Prince Johann Georg of Hohenzollern

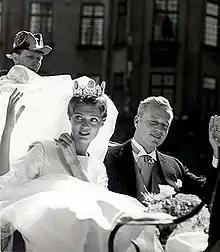
Princess Birgitta and the bridegroom, Johan Georg von Hohenzollern, after their wedding ceremony

Prince Johann Georg of Hohenzollern ("Johann Georg Carl Leopold Eitel-Friedrich Meinrad Maria Hubertus Michael"; 31 July 1932 – 2 March 2016) was a German prince, and through his marriage to Princess Birgitta of Sweden, was brother-in-law of King Carl XVI Gustaf of Sweden.